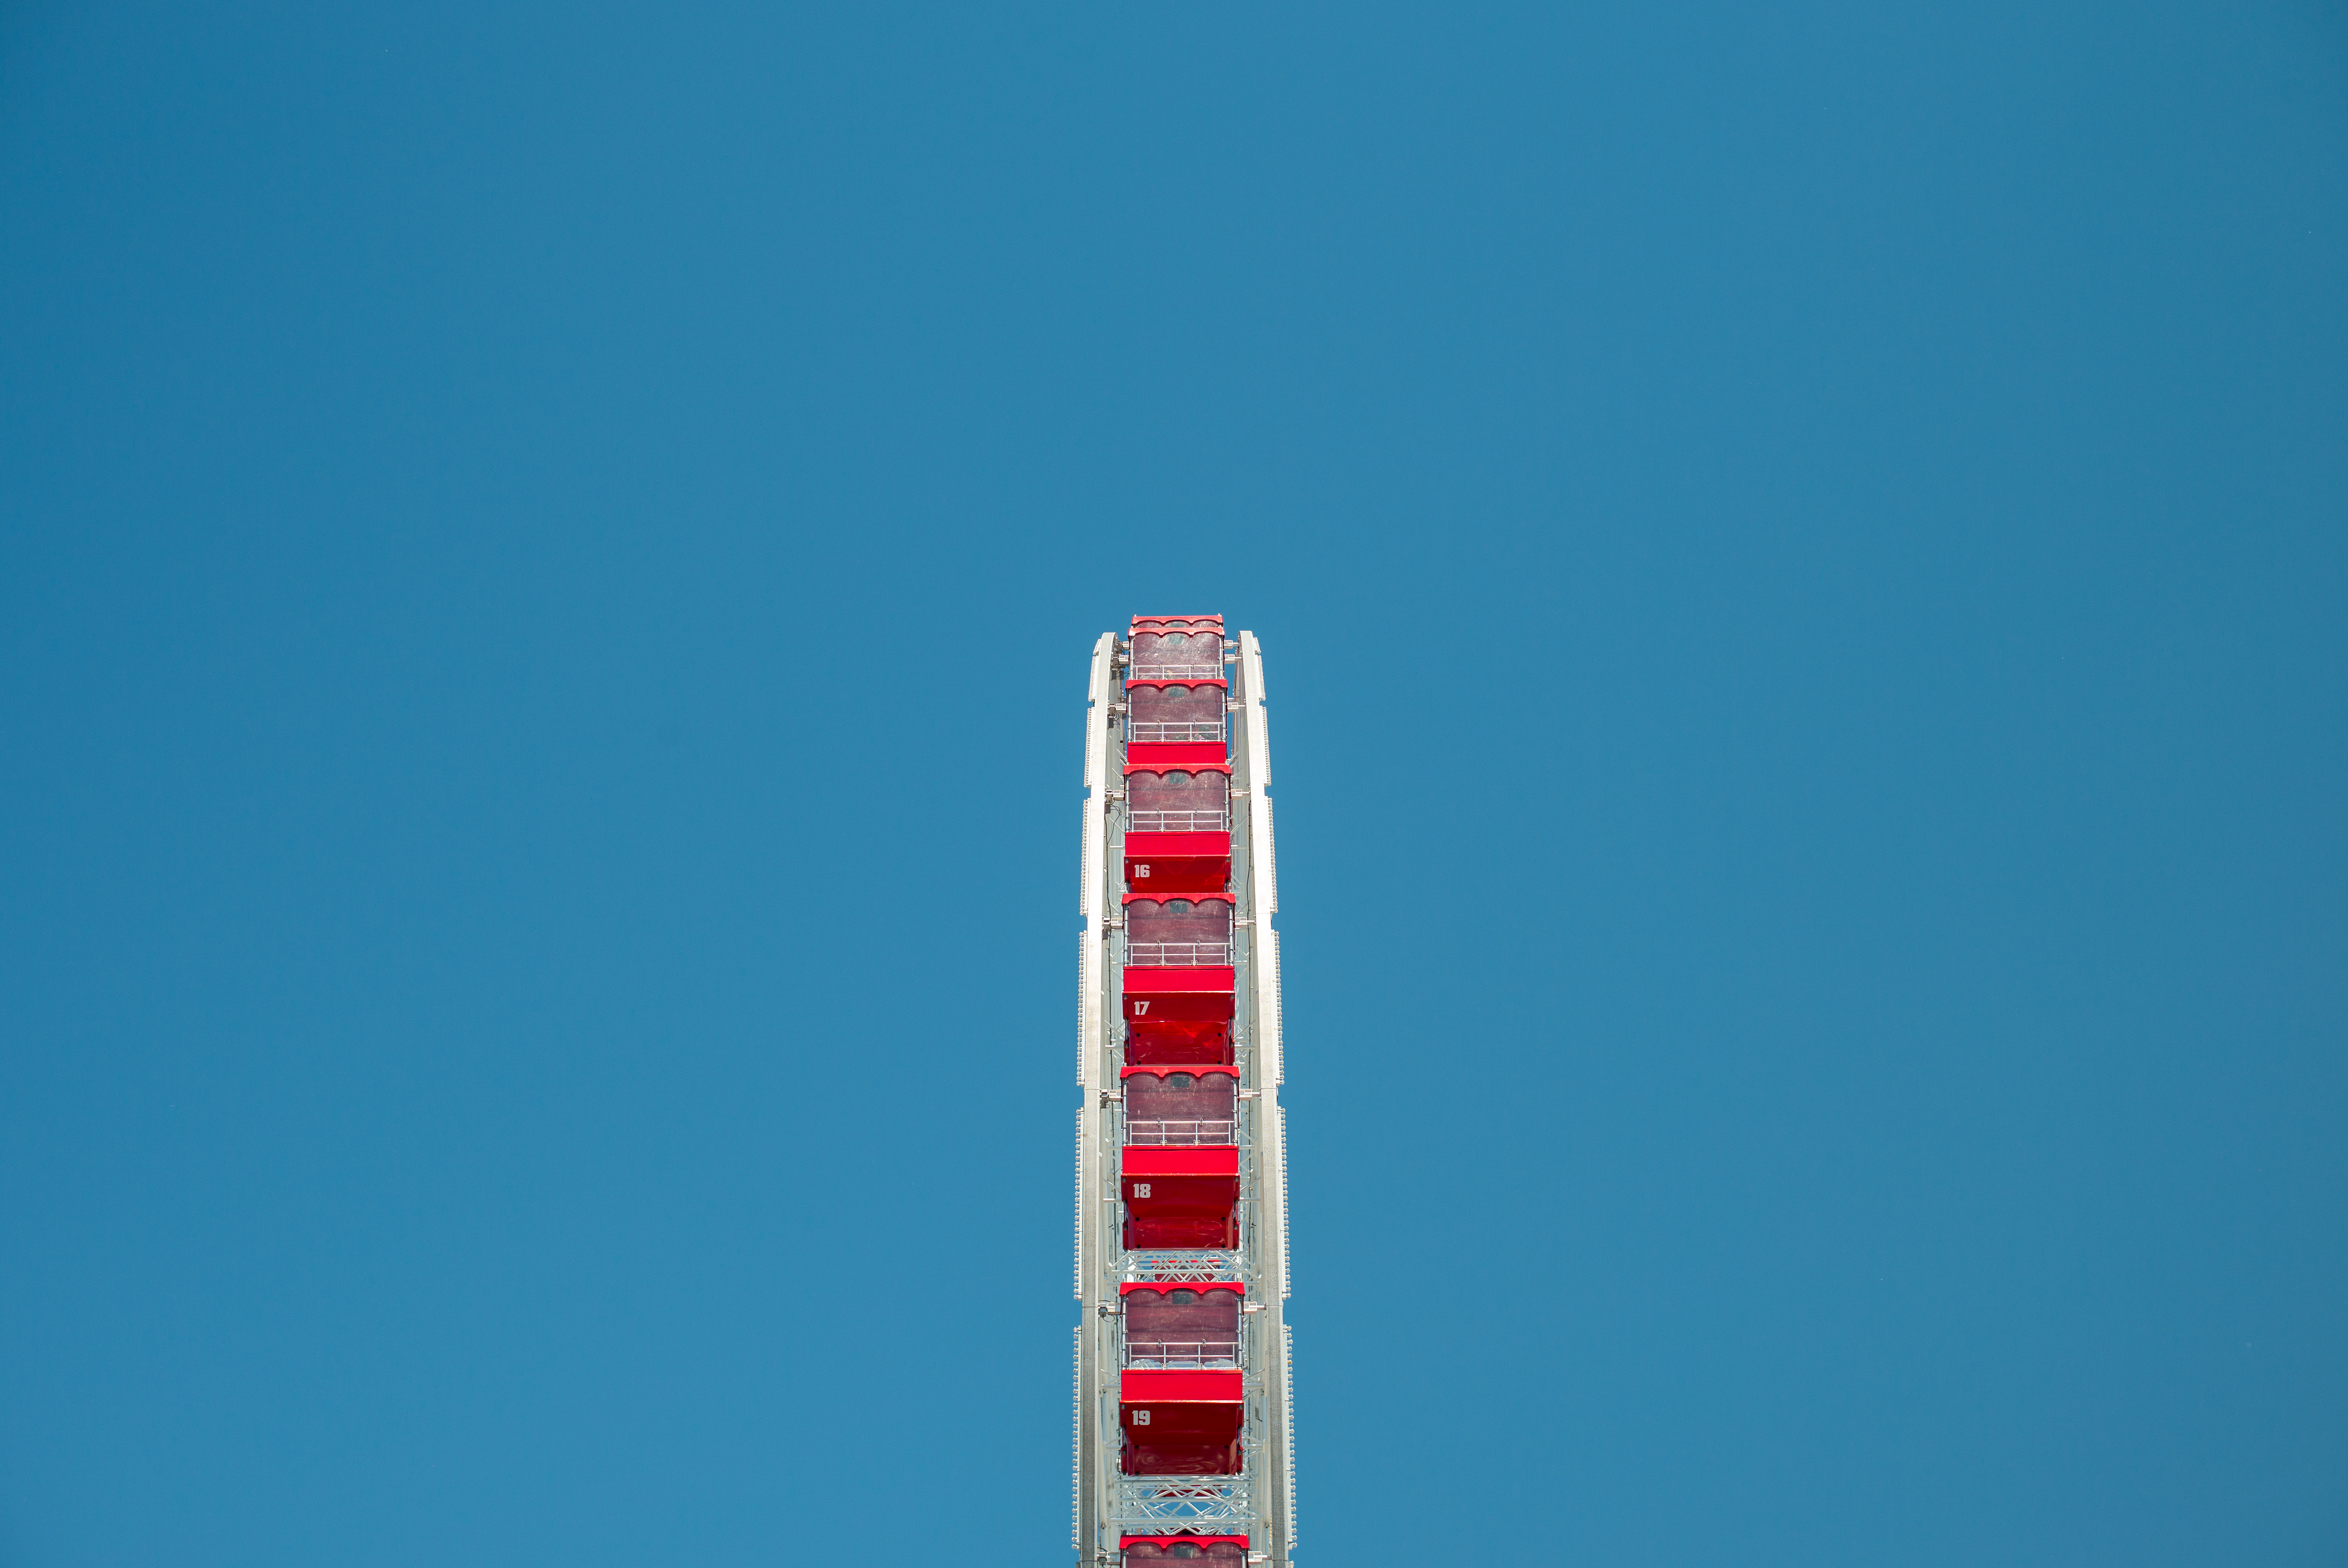
sky, white, wheel, skyscraper, pier, summer, clear, red, tower, flag, usa, chicago, blue, m, illinois, cabins, 50, day, ferris, navy, leica, 240, summilux